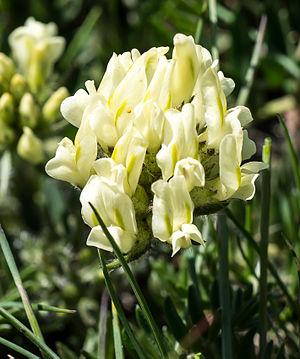
Cette liste de Tracheophyta de Bosnie-Herzégovine, ainsi que d’espèces introduites est un aperçu incomplet d’espèces de mousses, de fougères, de gymnospermes et d’angiospermes citées dans la littérature disponible en langues bosniaque, croate, serbe et serbo-croate. Cet aperçu n’inclue pas des espèces cultivées ni celles occasionnellement introduites.